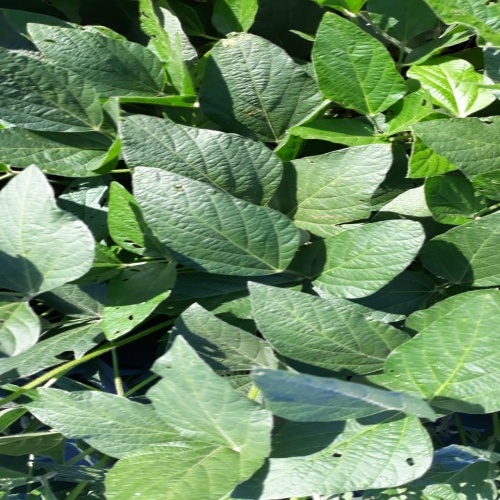
Label: Diabrotica_speciosa